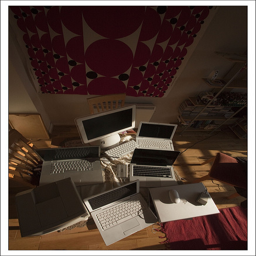
Several laptops laying near each other in a room.
Several laptops and a desktop computer are laid out on a floor.
Several laptops and computers on the floor of a dark room
A bunch of computers seen from high up straight above.
Display of monitors in elaborate set up in room